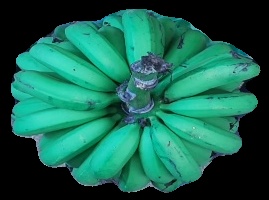
Variety: pachbale
Grade: grade2